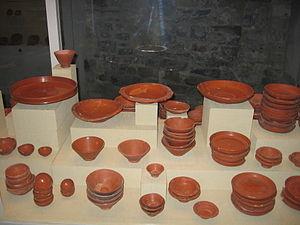
Anderitum, mentionnée sous la forme ad Gabalos vers la fin du IIIᵉ siècle puis Javols au cours des siècles suivants, est une ville gallo-romaine située dans le département français de la Lozère, sur les terres de l'actuelle commune de Peyre-en-Aubrac. Elle est le chef-lieu de la civitas des Gabales de la fin du Iᵉʳ siècle av. J.-C. au Vᵉ siècle apr. J.-C. environ.
La Graufesenque est un site archéologique sur le territoire de la commune de Millau dans le département de l'Aveyron, France.
La céramique sigillée est une céramique fine destinée au service à table caractéristique de l'Antiquité romaine. Elle se caractérise par un vernis rouge grésé cuit en atmosphère oxydante, plus ou moins clair et par des décors en relief, moulés, imprimés ou rapportés. Certaines pièces portent des estampilles d’où elle tire son nom, sigillée venant de sigillum, le sceau. Ce type de poterie rencontra un très grand succès dans le monde méditerranéen à partir du règne d'Auguste.